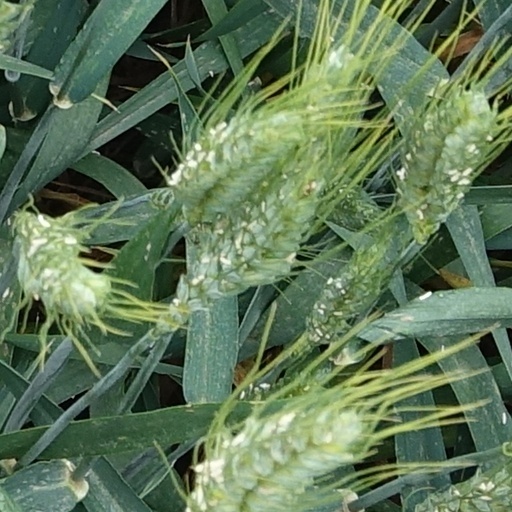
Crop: wheat